Joseph David Beglar

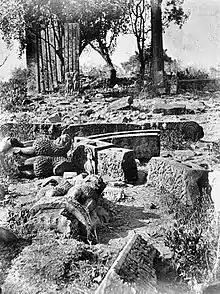
Ruins of the Southern Gateway, Sanchi in 1875, photographed by Joseph David Beglar.

Joseph David Beglar, or Joseph David Freedone Melik Beglar (1845–1907), was an Armenian-Indian engineer, archaeologist and photographer working in British India and reporting to the Archaeological Survey of India, known for his images of temples and religious art. He was an assistant of Alexander Cunningham.